Bocconotto

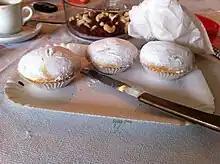
"Bocconotti" from Castel Frentano, province of Chieti, Abruzzo

Bocconotto is a pastry typical of the Italian regions of Abruzzo, Apulia and Calabria. It is often eaten at Christmas.